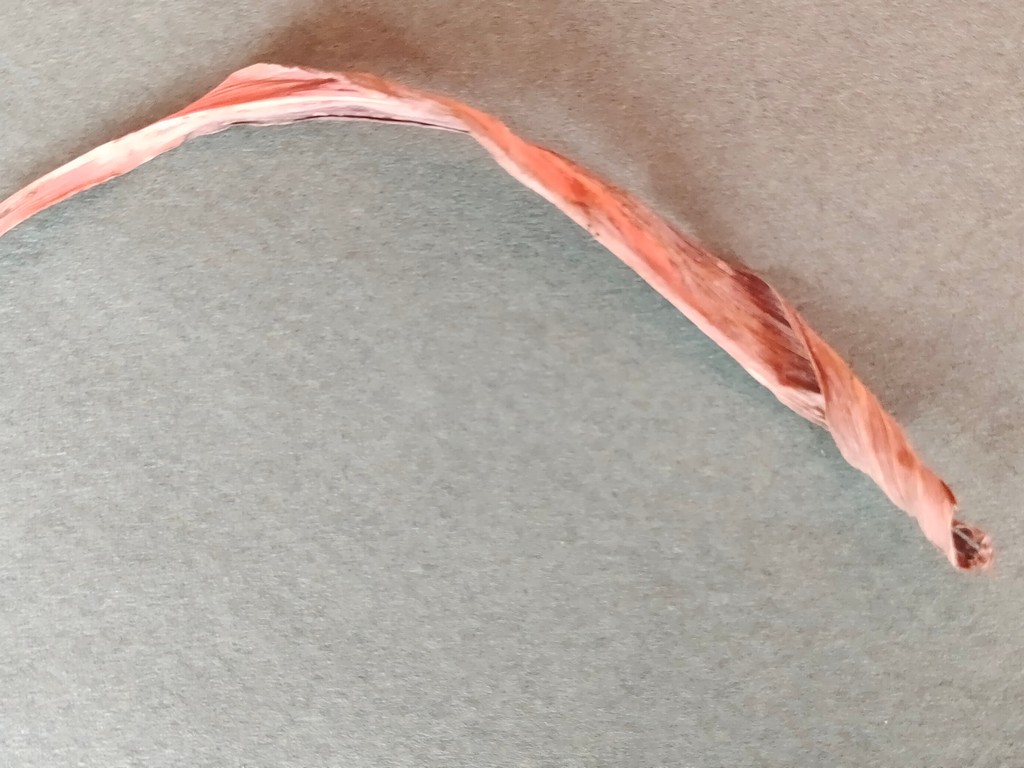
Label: Dried